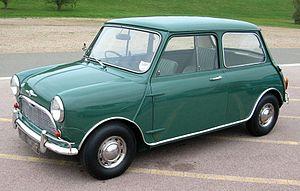
Alexandre Arnold Constantine Issigonis, dit Alec Issigonis, né le 18 novembre 1906 à İzmir et mort le 2 octobre 1988 à Edgbaston, est un ingénieur anglo-grec connu pour avoir conçu la voiture Mini.